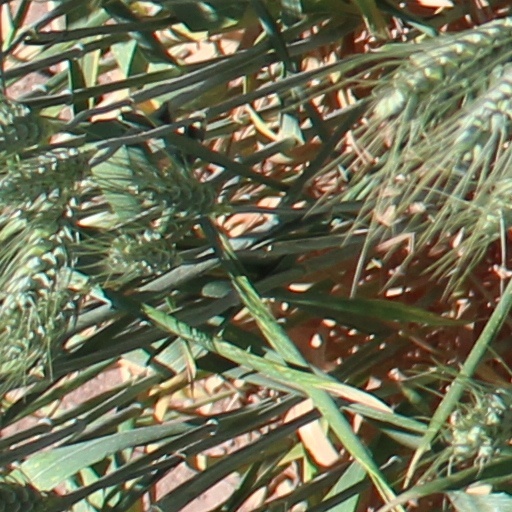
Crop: wheat